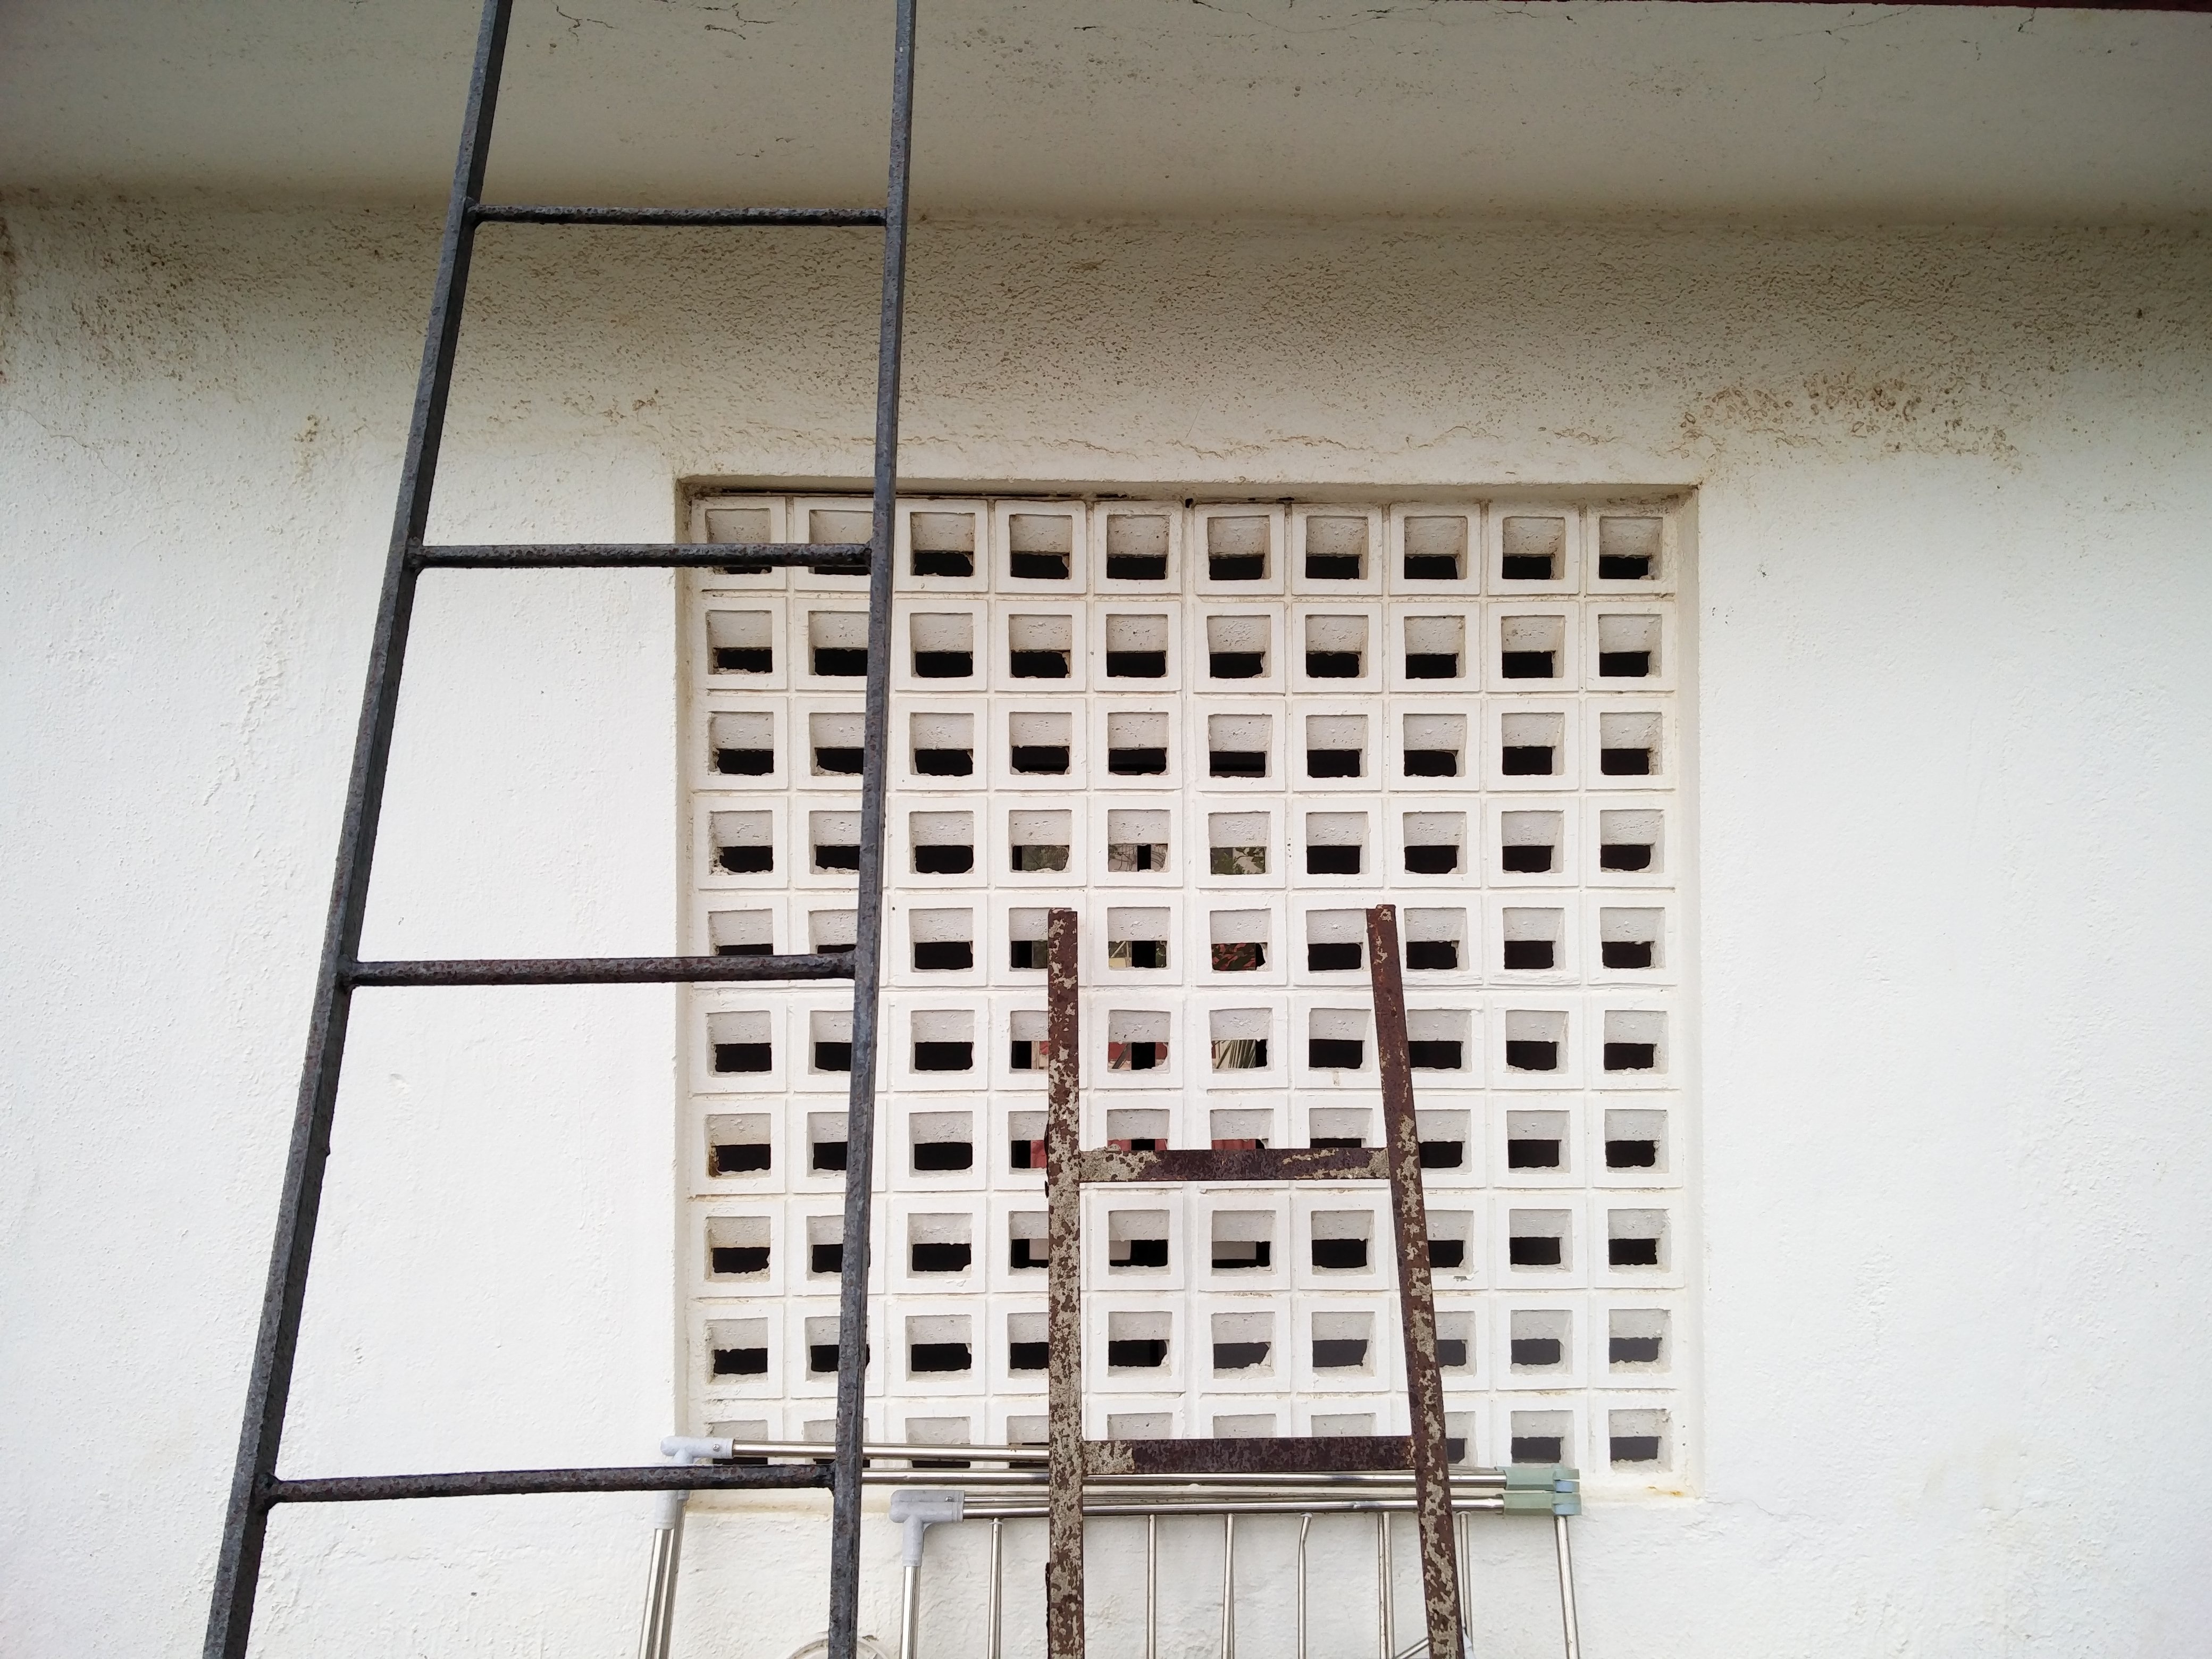
white, floor, window, glass, wall, ceiling, shelf, furniture, room, door, interior design, design, flooring, window covering